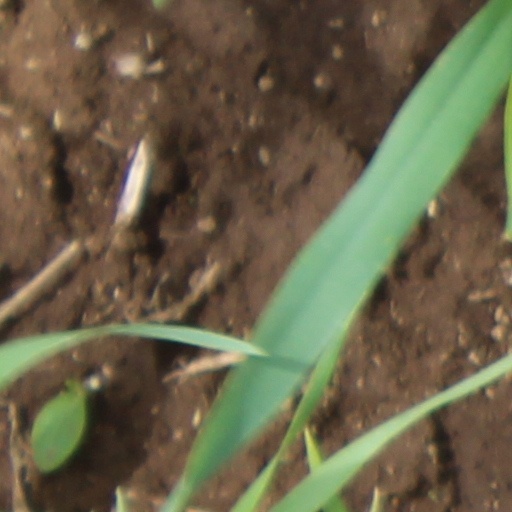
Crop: wheat